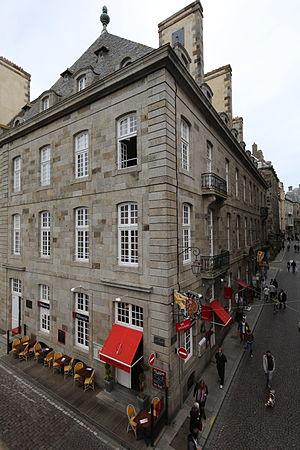
Hôtel de Robert Surcouf à Saint-Malo
Cet article recense les monuments historiques de Saint-Malo, en France.